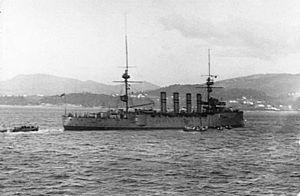
La classe Devonshire était une classe de croiseurs cuirassés construite au Royaume-Uni avant la Première Guerre mondiale pour servir dans la Royal Navy.